Viscoplasticity

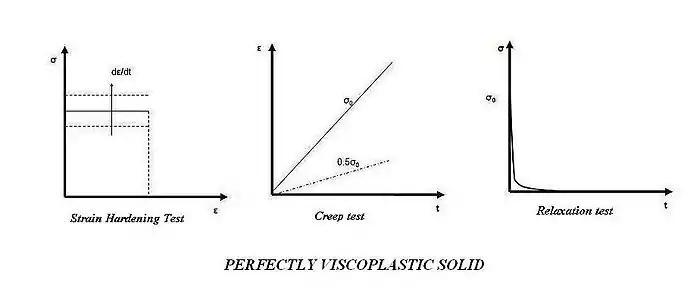
Figure 6: The response of perfectly viscoplastic solid to hardening, creep and relaxation tests

Two types of elementary approaches can be used to build up an elastic-perfectly viscoplastic mode. In the first situation, the sliding friction element and the dashpot are arranged in parallel and then connected in series to the elastic spring as shown in Figure 7. This model is called the Bingham–Maxwell model (by analogy with the Maxwell model and the Bingham model) or the Bingham–Norton model. In the second situation, all three elements are arranged in parallel. Such a model is called a Bingham–Kelvin model by analogy with the Kelvin model.